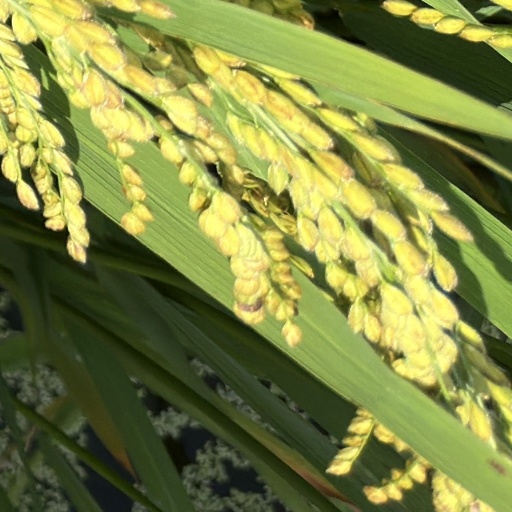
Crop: rice